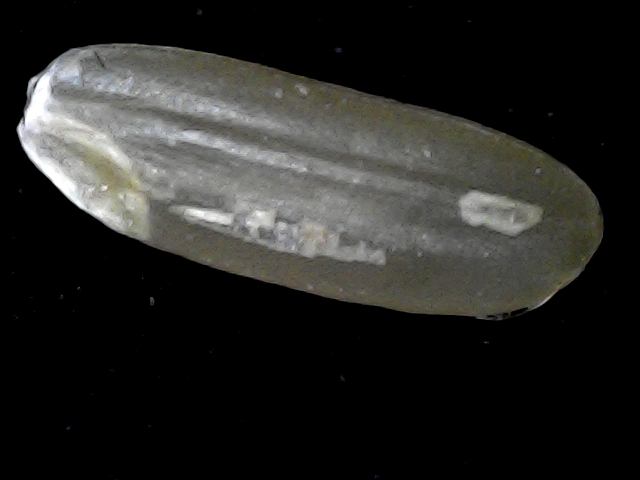
Rice variety: BR23